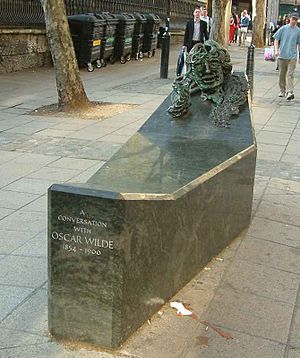
Oscar Wilde / Gravsted og eftermæle
"""A Conversation with Oscar Wilde"" – en bænk udført af Maggi Hambling, i Adelaide Street ved Trafalgar Square."
A low rectangular public monument, with a bust of Wilde's face built into one raised end, at the other at seat that one straddles to experience being in conversation with Wilde.
Oscar Fingal O'Flaherty Wills Wilde var en irsk forfatter angiveligt opkaldt efter kong Oscar II, som hans far skulle havde opereret for grå stær.